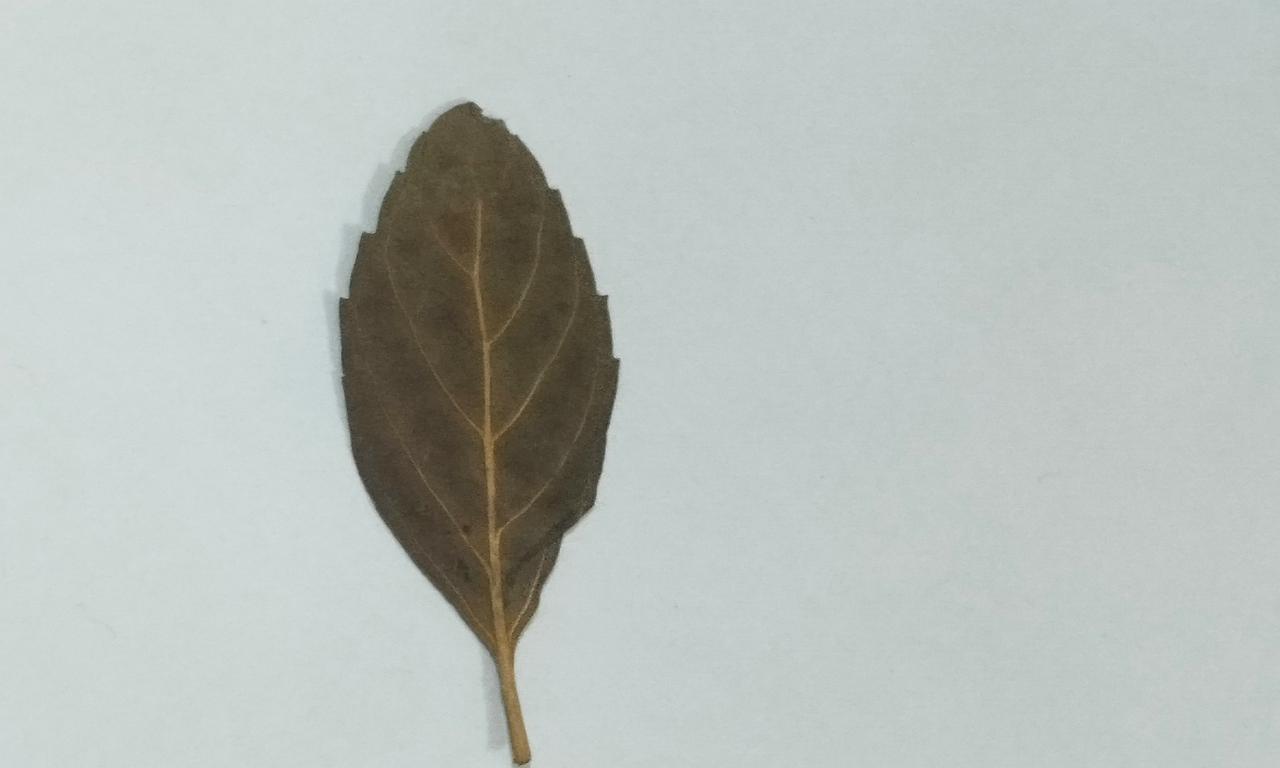
Label: Dried